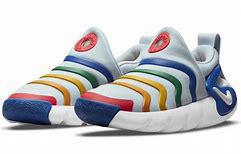
Brand: Nike
Model: Dynamo Go